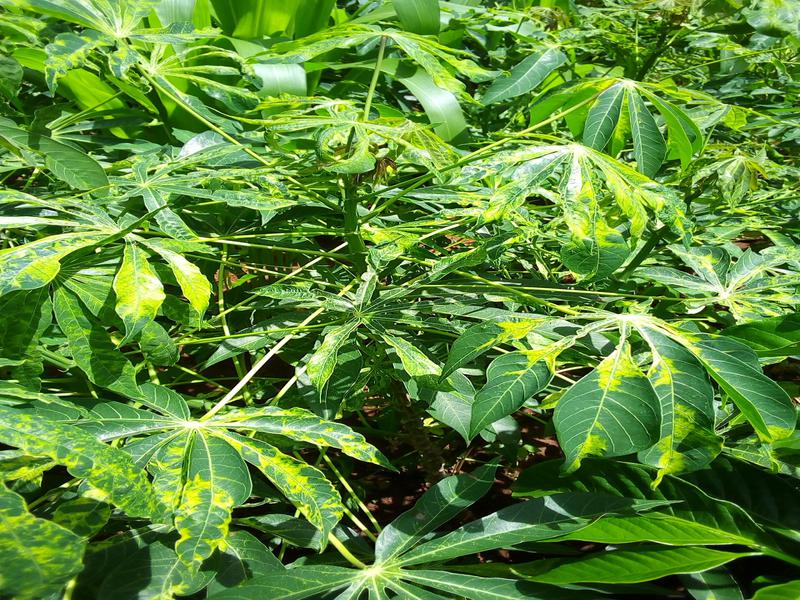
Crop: cassava
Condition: mosaic_disease